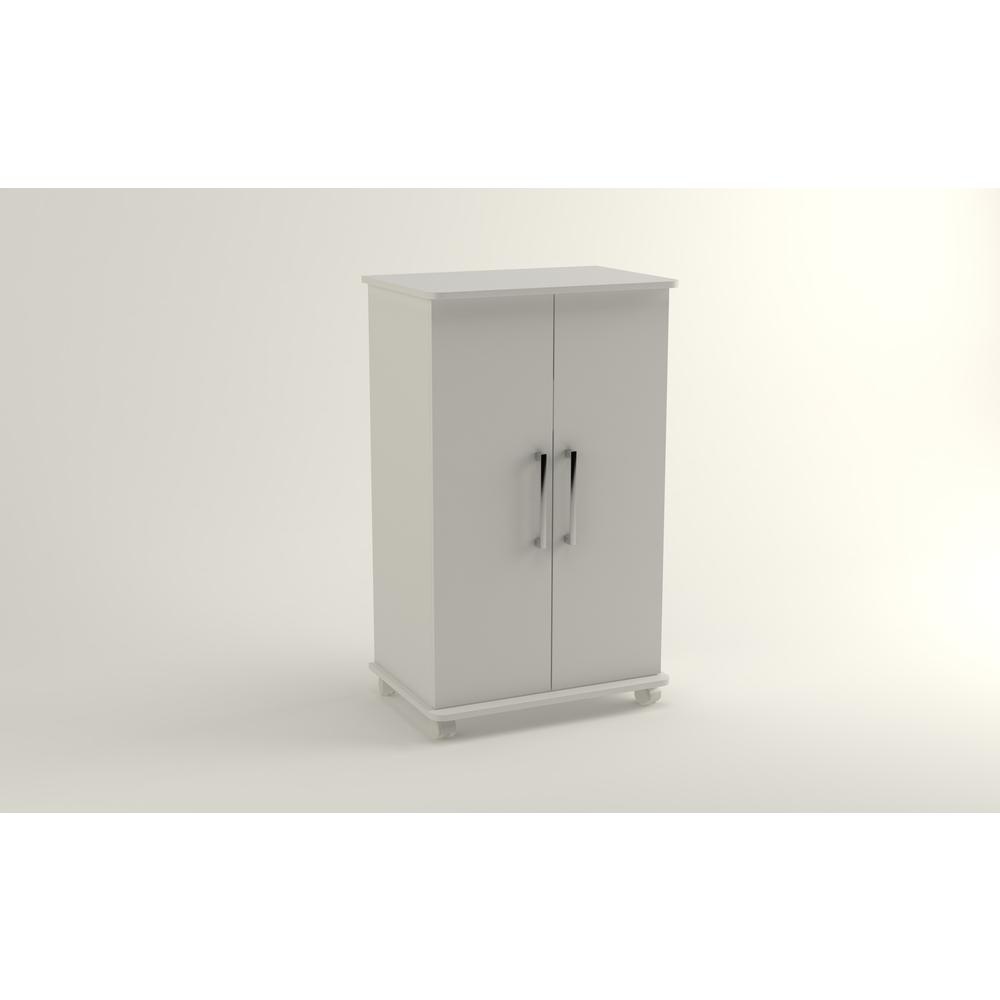
Catalonia Mobile Shoe Closet 2.0
Shoes! Shoes! Shoes! The Catalonia Mobile Shoe Closet 2.0 was designed to fit 30 pairs of shoes. Inspired by every woman’s dream. Room for all her shoes. Includes 2 doors with 6 shelves to maximize all the space you need to fit all your shows and 4 casters to easily move unit in any room you want. The unique model is made of high quality MDP with a sleek and modern white finish. Perfect for your bedroom, laundry and storage room.Modern Shoe Closet for Bedroom Use.Upon Assembly, Measures: 23.62 in. Length, 38.97in. Height, 16.14 in. Depth.Fits 18 Pairs of ShoesIncludes 2 Doors and 6 ShelvesMid- High Shoes Closet on Casters. Easy for mobilityHard plastic handlesHome Assembly Required. All Hardware Included
Brand: Manhattan Comfort
Category: Home & Garden > Household Supplies > Storage & Organization > Clothing & Closet Storage